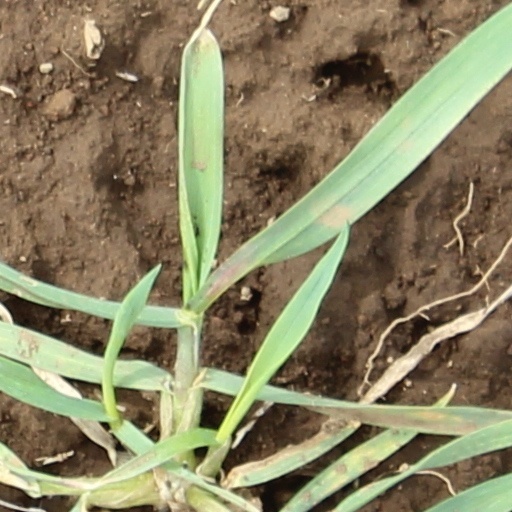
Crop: wheat